Oria Cathedral

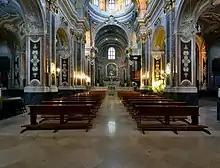
Interior of the cathedral

In 1750 the then bishop of Oria demolished the 13th-century Romanesque cathedral that stood previously on the site, which had been left unsafe by the earthquake of February 20, 1743. Two columns from the old church were purchased for 8000 ducats for use in the Capella Reggia of Caserta.